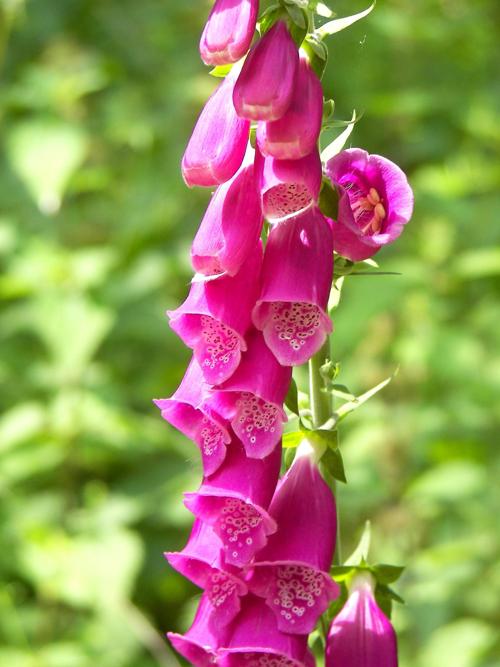
Label: foxglove